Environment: real
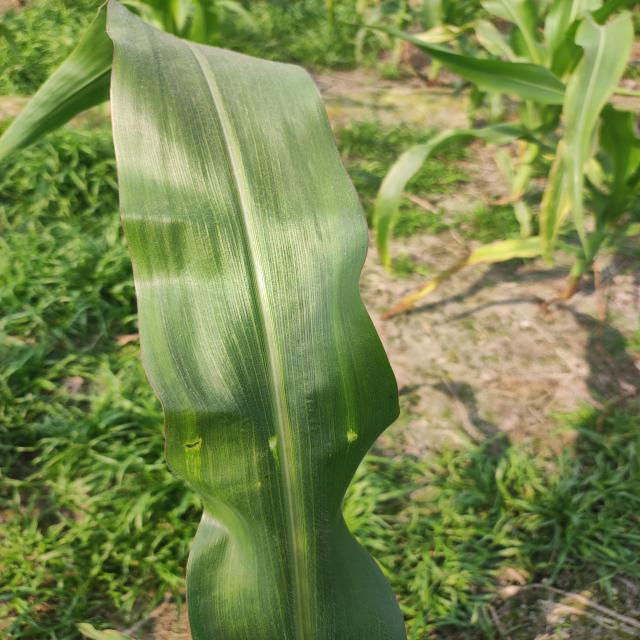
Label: fall_armyworm